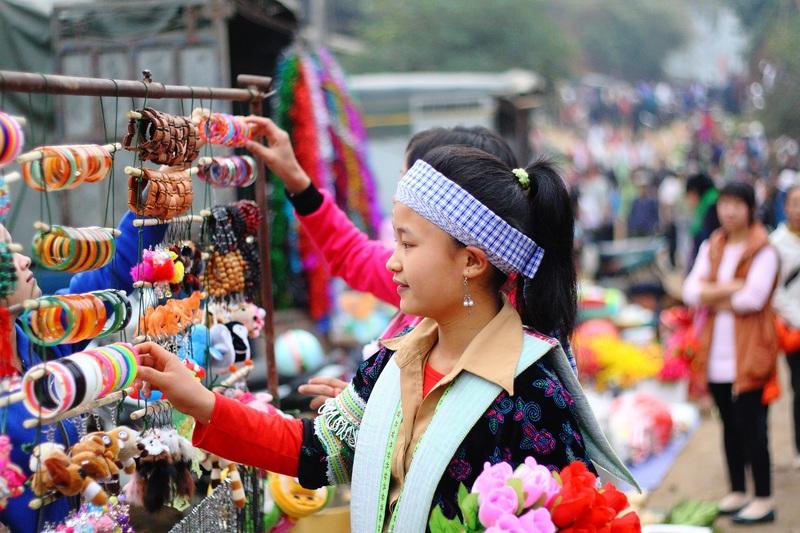
có nhiều chiếc vòng khác nhau xuất hiện ở trước mắt cô gái đeo khăn